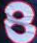
Number: 8